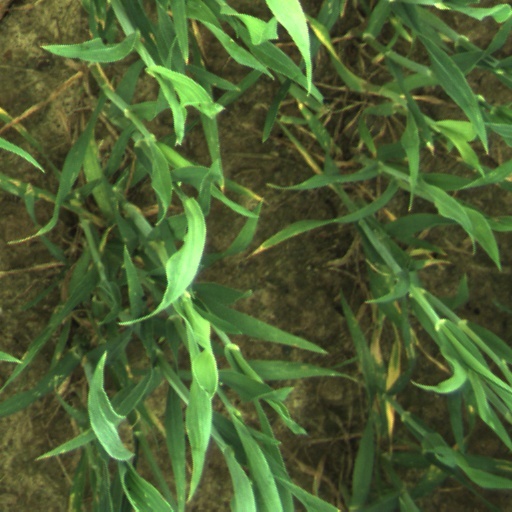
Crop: wheat